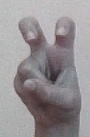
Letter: toot